Cyclogenesis

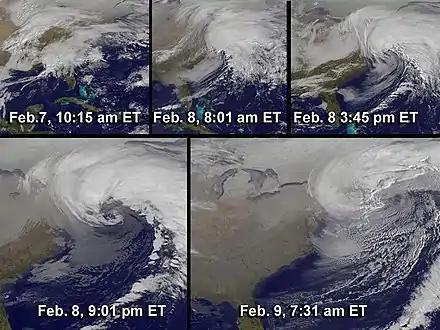
This collage of GOES 13 satellite images shows the development of a nor'easter over two days.

Cyclogenesis is the development or strengthening of cyclonic circulation in the atmosphere (a low-pressure area). Cyclogenesis is an umbrella term for at least three different processes, all of which result in the development of some sort of cyclone, and at any size from the microscale to the synoptic scale.